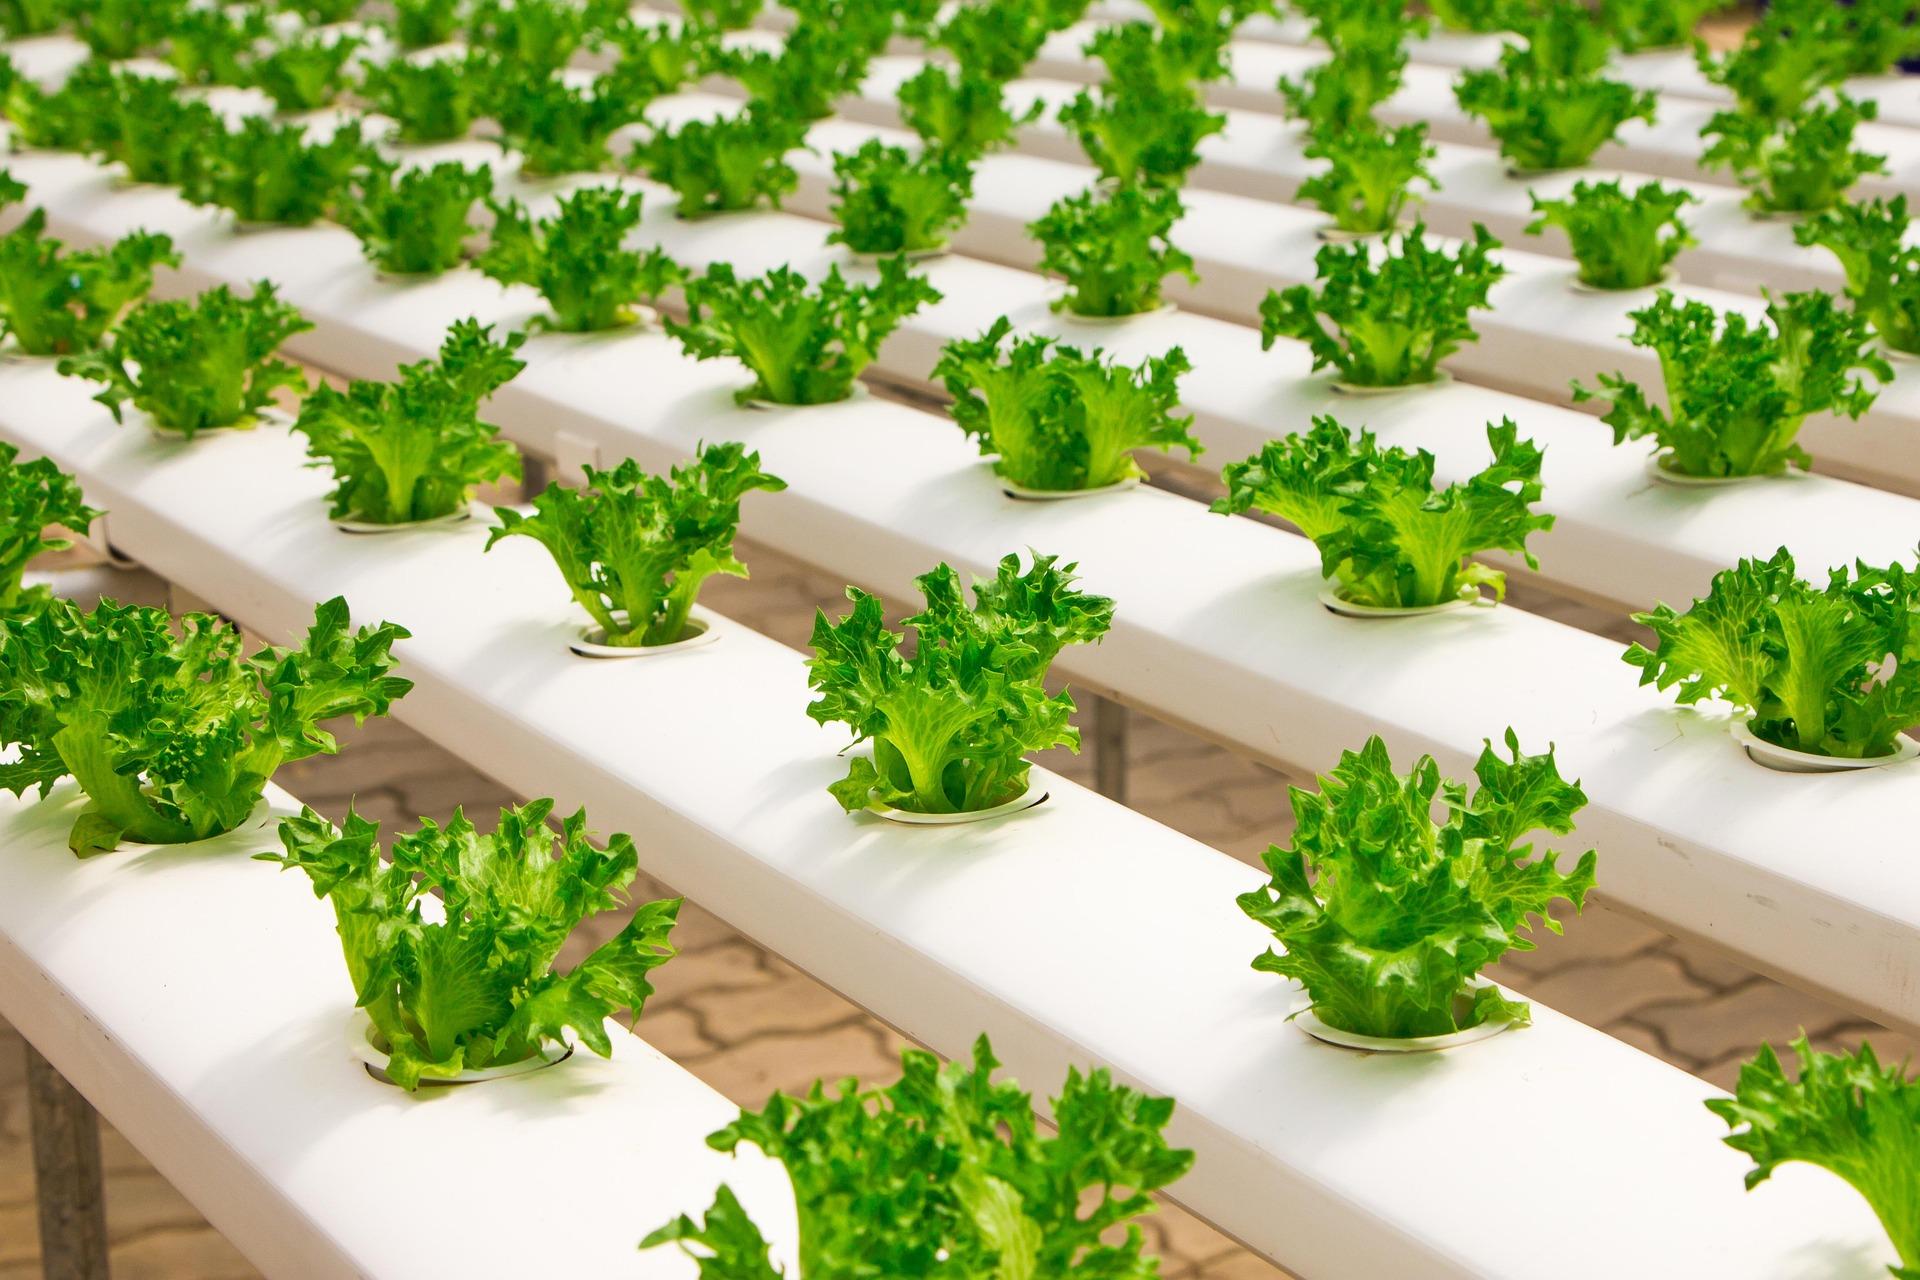
Bustani kubwa yenye safu nyingi za [cs] lettuce [cs] inajitokeza, zilizopandwa kwa mfumo wa haidroponi. Kila mmea una majani mengi ya kijani kichi na yanaonekana kuwa na afya. Mfumo wa kilimo unatumia maji yenye virutubisho.